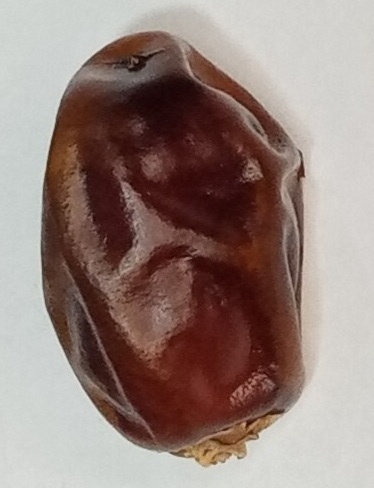
Variety: aseel
Size: small
Grade: grade-1